British Rail Class 59

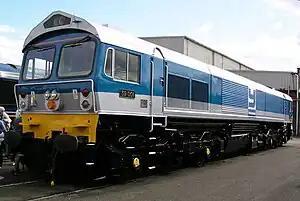
A Class 59 at Doncaster Works in 2003

The British Rail Class 59 is a fleet of Co-Co diesel-electric locomotives built between 1985 and 1995 by the Electro-Motive Division of General Motors for use in Great Britain. A total of 15 locomotives were built for three different operators.